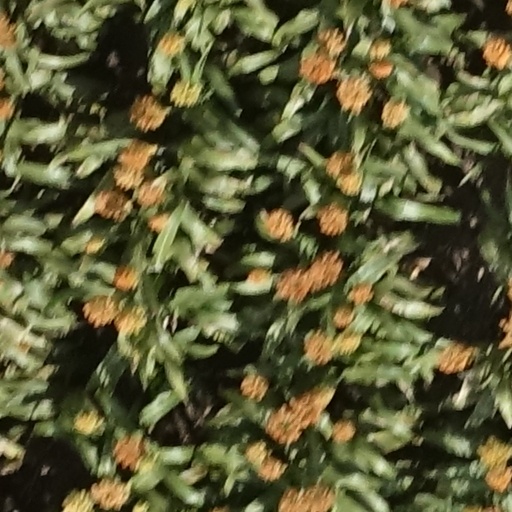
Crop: sorghum